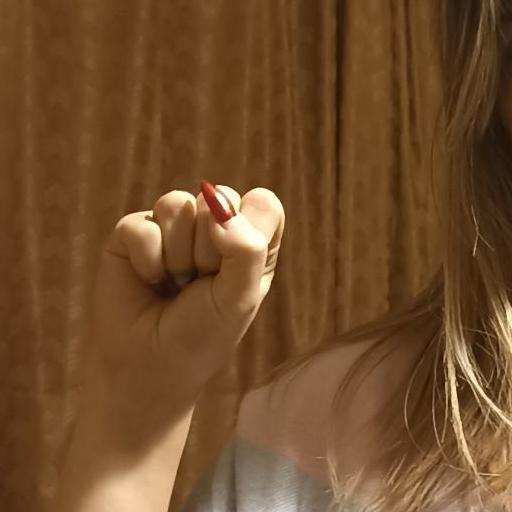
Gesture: fist